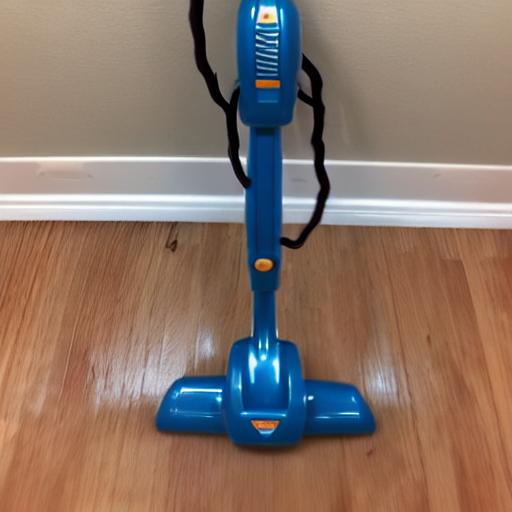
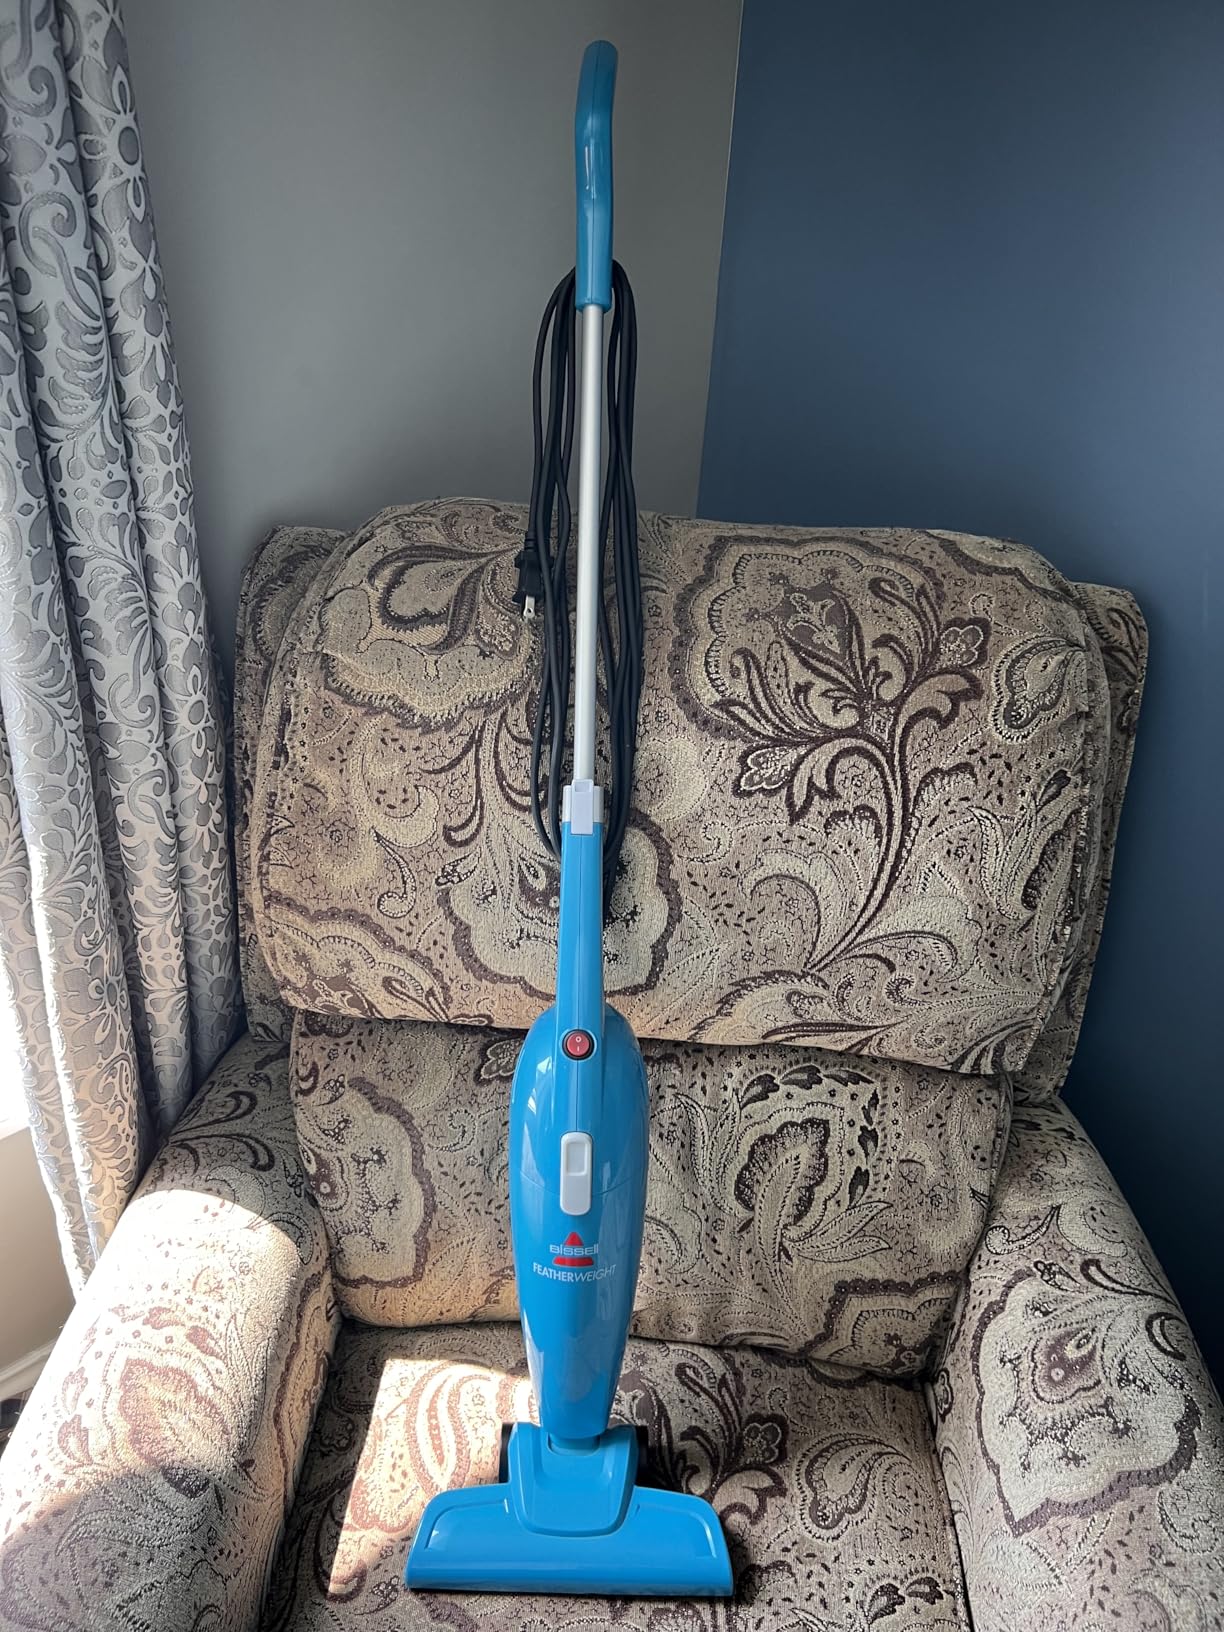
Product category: items_vacuum
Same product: no